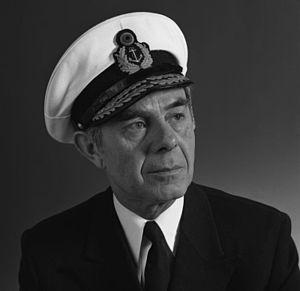
Günter Luther est un officier de la marine allemande, le plus récent amiral de la marine fédérale.